Ford F-Series (thirteenth generation)

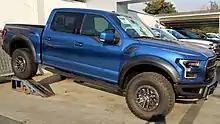
2019 Ford F-150 Raptor

The thirteenth-generation F-Series was unveiled at the 2014 North American International Auto Show on January 13, 2014. It was nearly identical to the Atlas concept from 2013, but now in a production model F-150 (with the only exception of the wheel design, roof rails, side mirrors, instrument panel, and blue lighting; the retractable rear spoiler never made it to production), albeit 700 lbs lighter. A number of safety technologies and driver assistance features were introduced as options, including: 360° camera, adaptive cruise control, collision warning with brake support, blind spot information system (BLIS) with rear cross-traffic alert, and a lane-keeping system.